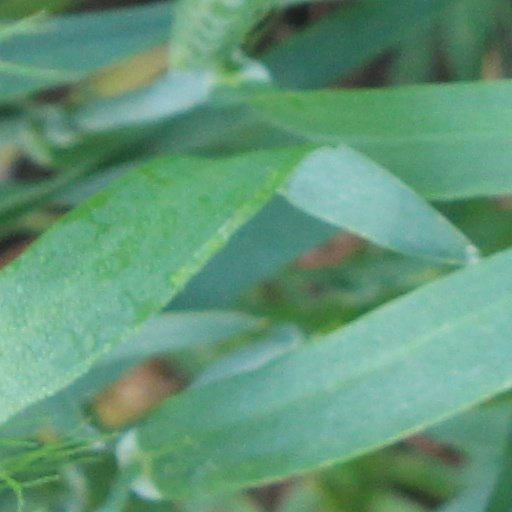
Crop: wheat